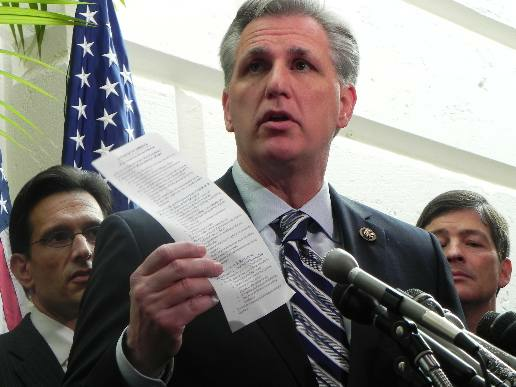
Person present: Yes